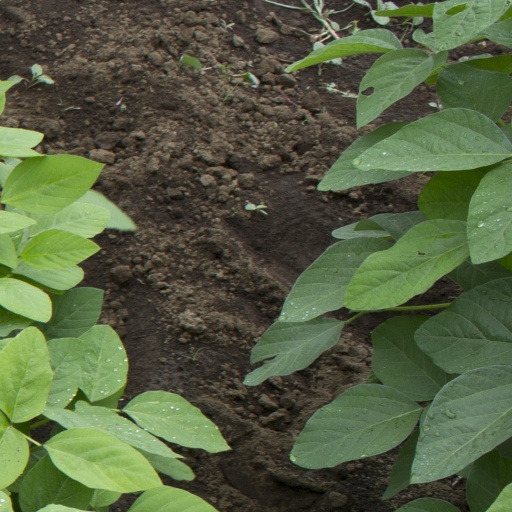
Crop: soybean